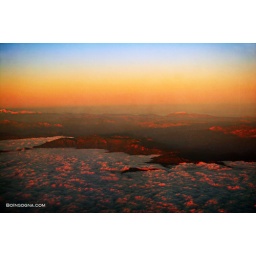
Aerial view of the California coast socked in with clouds at sunset